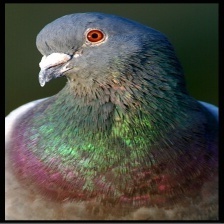
Species: ROCK DOVE
Scientific name: COLUMBA LIVIA